Karamo Brown

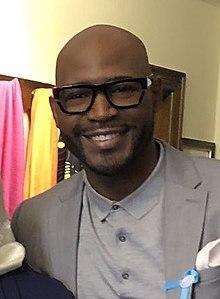
Brown in 2019

Karamo Karega Brown (born November 2, 1980) is an American television host, reality television personality, author, actor, and activist. Brown began his career in 2004 on the MTV reality show "". He currently stars as the culture expert in the Netflix series "Queer Eye".